Skip Bayless

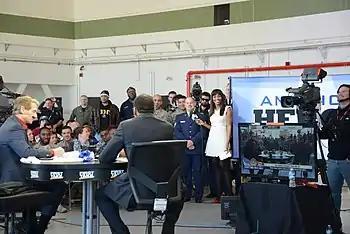
Bayless (left) with Stephen A. Smith and Cari Champion during a "First Take" broadcast at McGuire Air Force Base in 2014

ESPN hired Bayless full-time in 2004 to team up with Woody Paige of "The Denver Post" in daily debate segments called "1st and 10" on ESPN2's "Cold Pizza", and to write columns for ESPN.com. In May 2007, the show, which had been produced in the network's New York studios, was rebranded as "First Take", and production was moved to the network's headquarters in Bristol, Connecticut. Around this time, Bayless stopped writing for ESPN.com; he resumed writing columns for the website in August 2012.